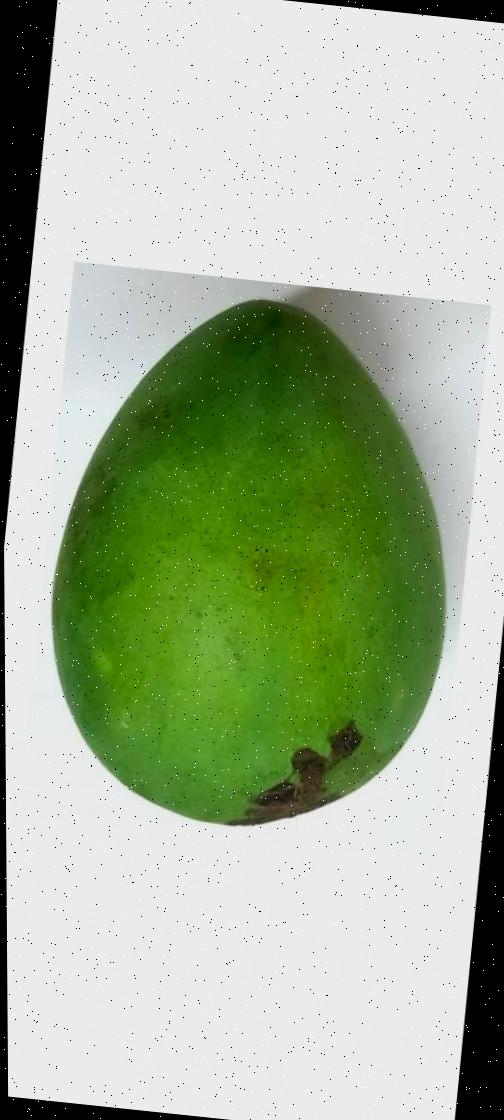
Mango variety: Harivanga